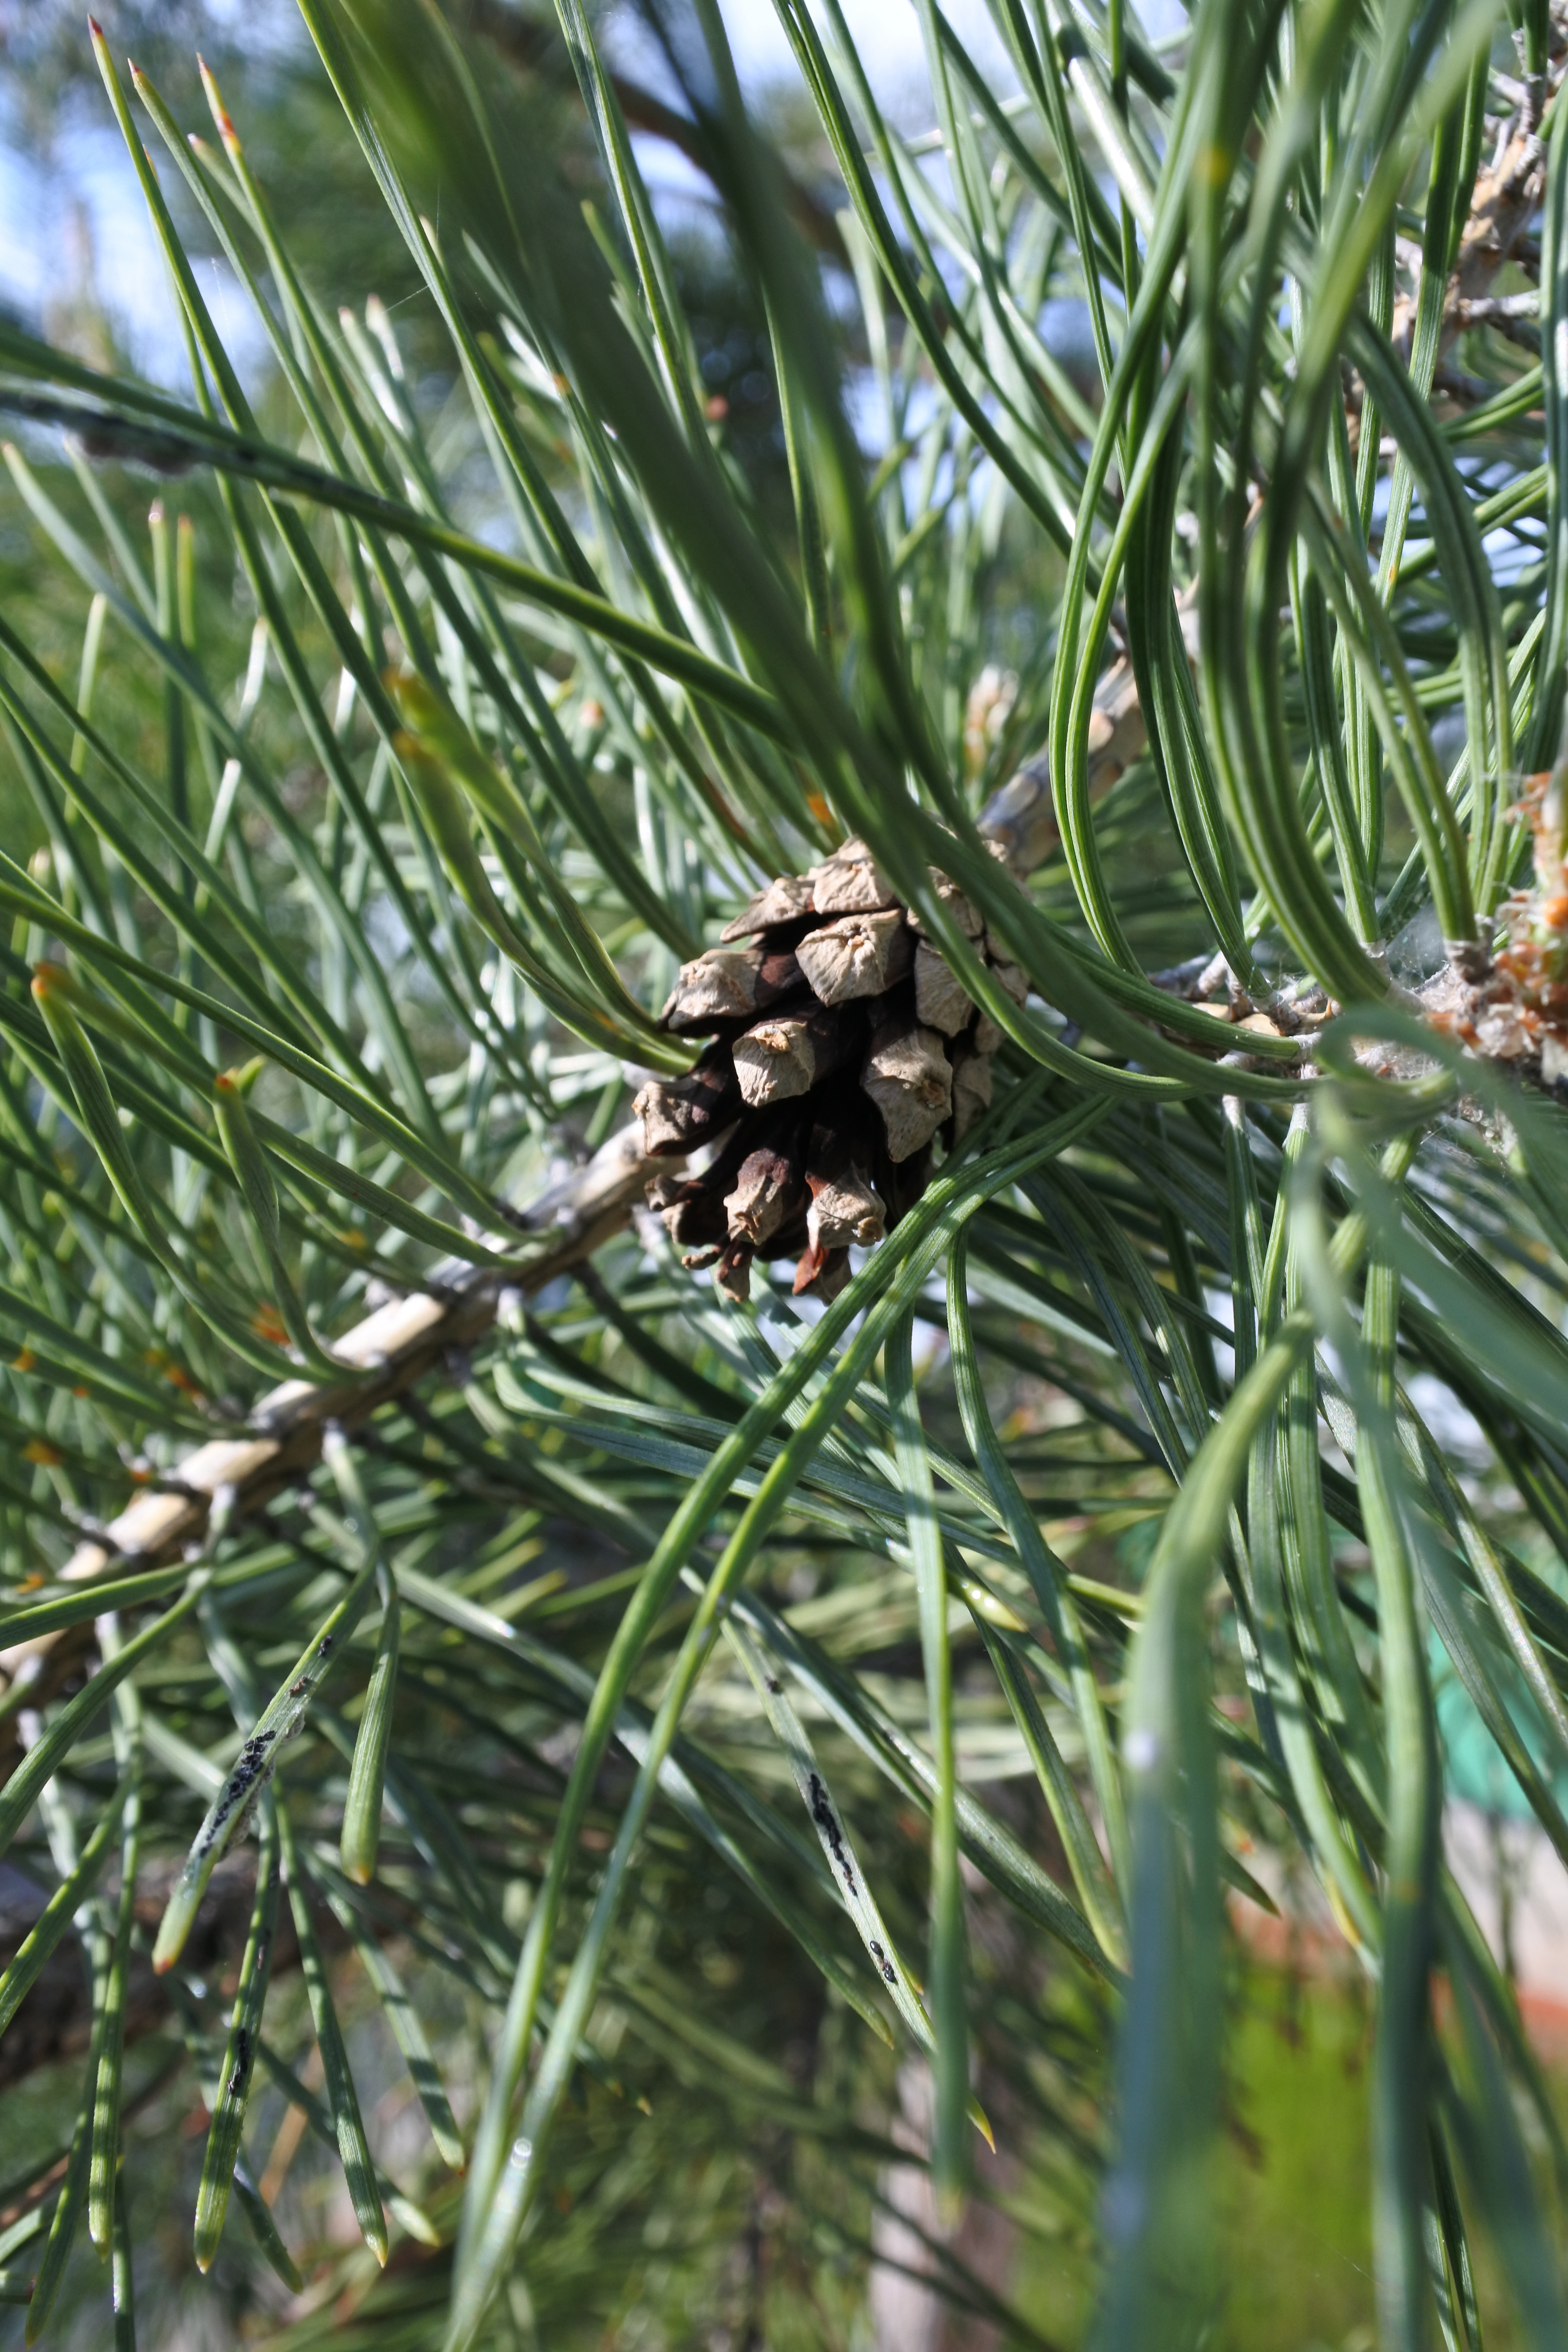
tree, nature, branch, plant, summer, pine, evergreen, closeup, fir, twig, pine cone, conifer, trees, spruce, needles, larch, casuarina, biome, pine family, conifer cone, cypress family